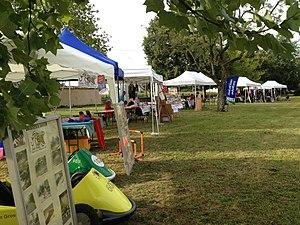
Forum des associations de Saint-Maurice-de-Beynost 2013 à La Sathonette
Le parc de La Sathonette est un jardin public situé à Saint-Maurice-de-Beynost dans le département de l'Ain en France.